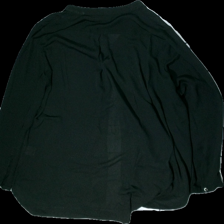
View: back
Type: Shirt
Category: Ladies
Brand: Not in the list
Brand text on label: Wera
Colors: Black
Material: 100% Polyester
Cut: Loose, Long
Size: 44
Season: All
Price range: 50-100
Recommended usage: Reuse